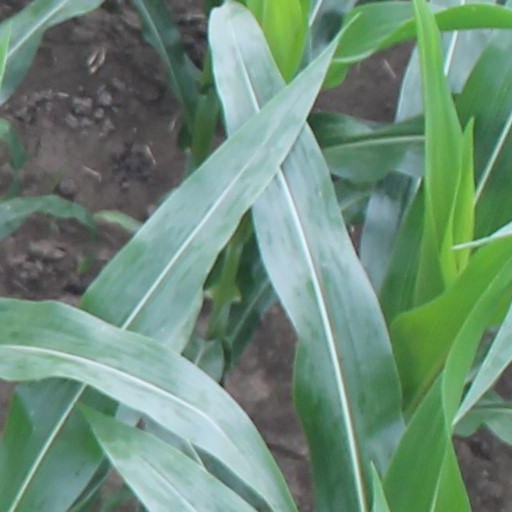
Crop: maize; corn